AqME

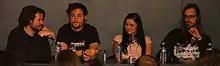
AqME in Toulouse, France, 2008 ("from left to right": Ben, Koma, Charlotte, and ETN)

⑴ Presented as such on the album back cover.⑵ Track recorded at the Eurockéennes de Belfort in July 2003.